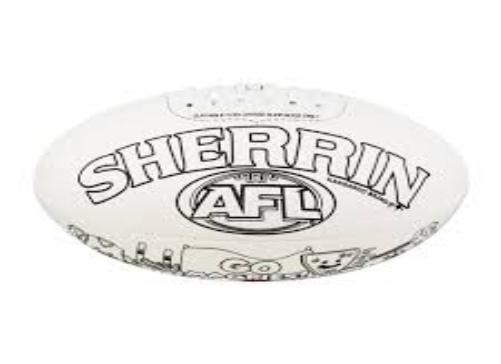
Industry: Sports